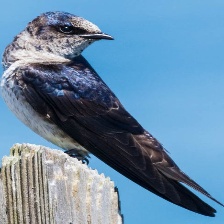
Species: PURPLE MARTIN
Scientific name: PROGNE SUBIS